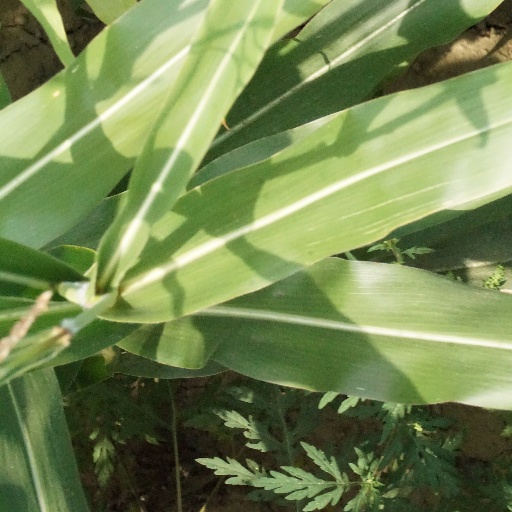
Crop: maize; corn